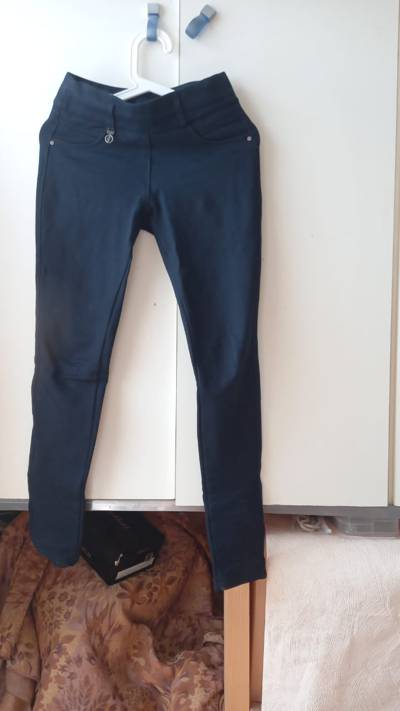
Waste category: clothes